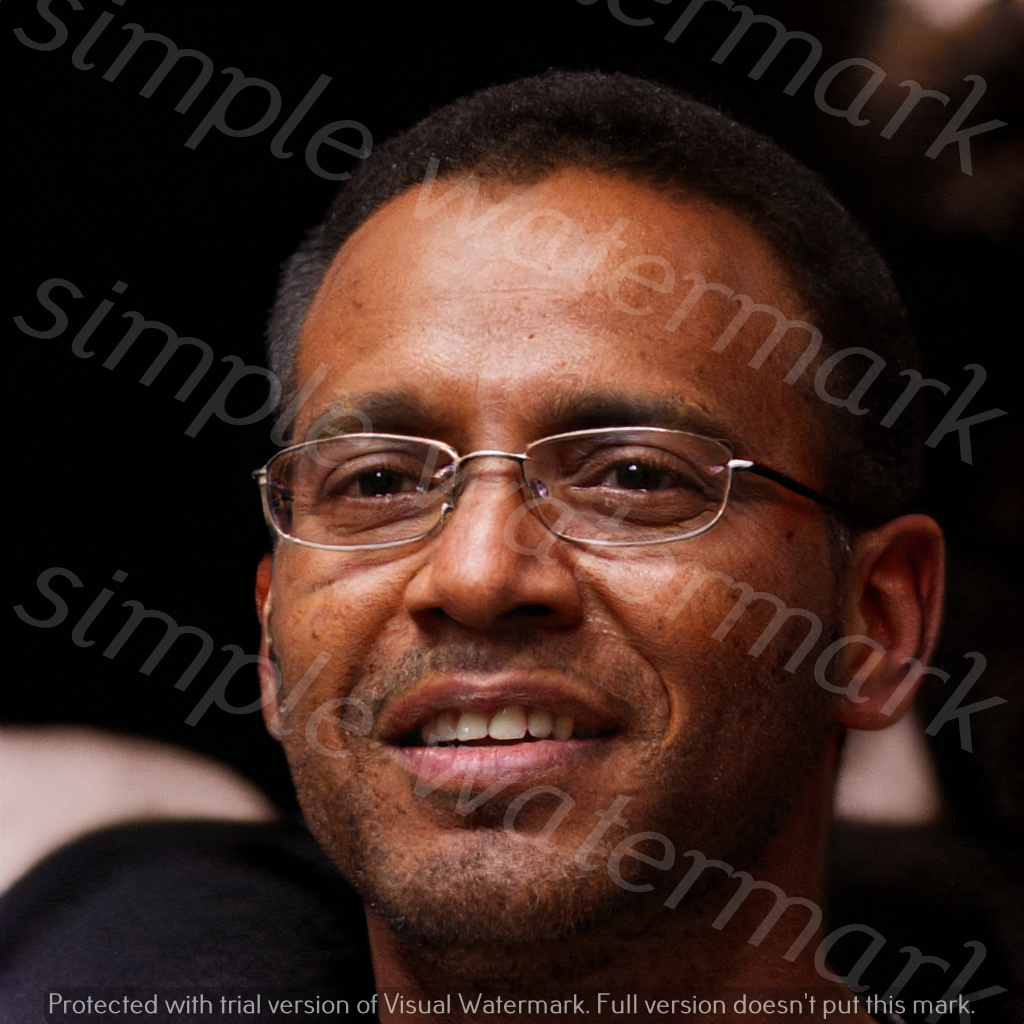
Label: Watermark